U.S. Route 11W

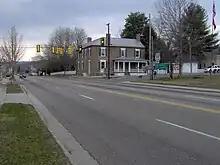
US 11W at the signalized intersection of SR 92 in downtown Rutledge.

US 11W exits Joppa and continues northeast through the Richland Valley, and meets the northern terminus of Owl Hole Gap Road, a county-owned collector route that provides access to SR 92 near the terminus of SR 375 at Cherokee Dam. Just east of Owl Hole Gap Road, US 11W enters the shoestringed city limits of Rutledge, the county seat of Grainger County. US 11W traverses through rugged forested land to the south and rolling farmland to the north until the intersection of Bryan Road where its forks off from Richland Creek. US 11W soon enters the central business district and commercial areas of Rutledge passing the Rutledge Middle-Elementary school complex to the south, and meets the northern terminus of SR 92 at a signalized intersection at the Grainger County Courthouse, picking up the Lee Highway designation. US 11W exits the city limits of Rutledge near a Clayton Homes manufacturing plant.